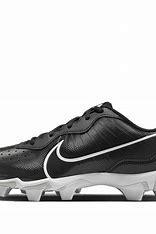
Brand: Nike
Model: Alpha Huarache 4 Keystone